Coral reefs of Jamaica

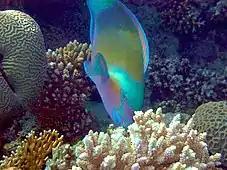
Parrotfish eating algae off of coral reef

The invasive species of lion-fish pose a serious threat to the sustainability of Jamaica's coral reefs as marine ecosystems become compromised with their rapid growth in population. These species of lion-fish, more specifically the "Pterois volitans" and "Pterois miles", are not native to the Caribbean sea waters but instead originated in the Indo-Pacific. The very first reported sightings of the invasion of lion-fish in the Caribbean occurred in the 1980s off the coast of Florida. It is speculated that these fish entered Atlantic and Caribbean waterways due to aquarium releases, where people would set the species free in the sea after growing too big for the tank and rapidly multiplying.